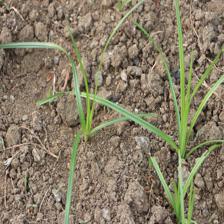
Label: Grass